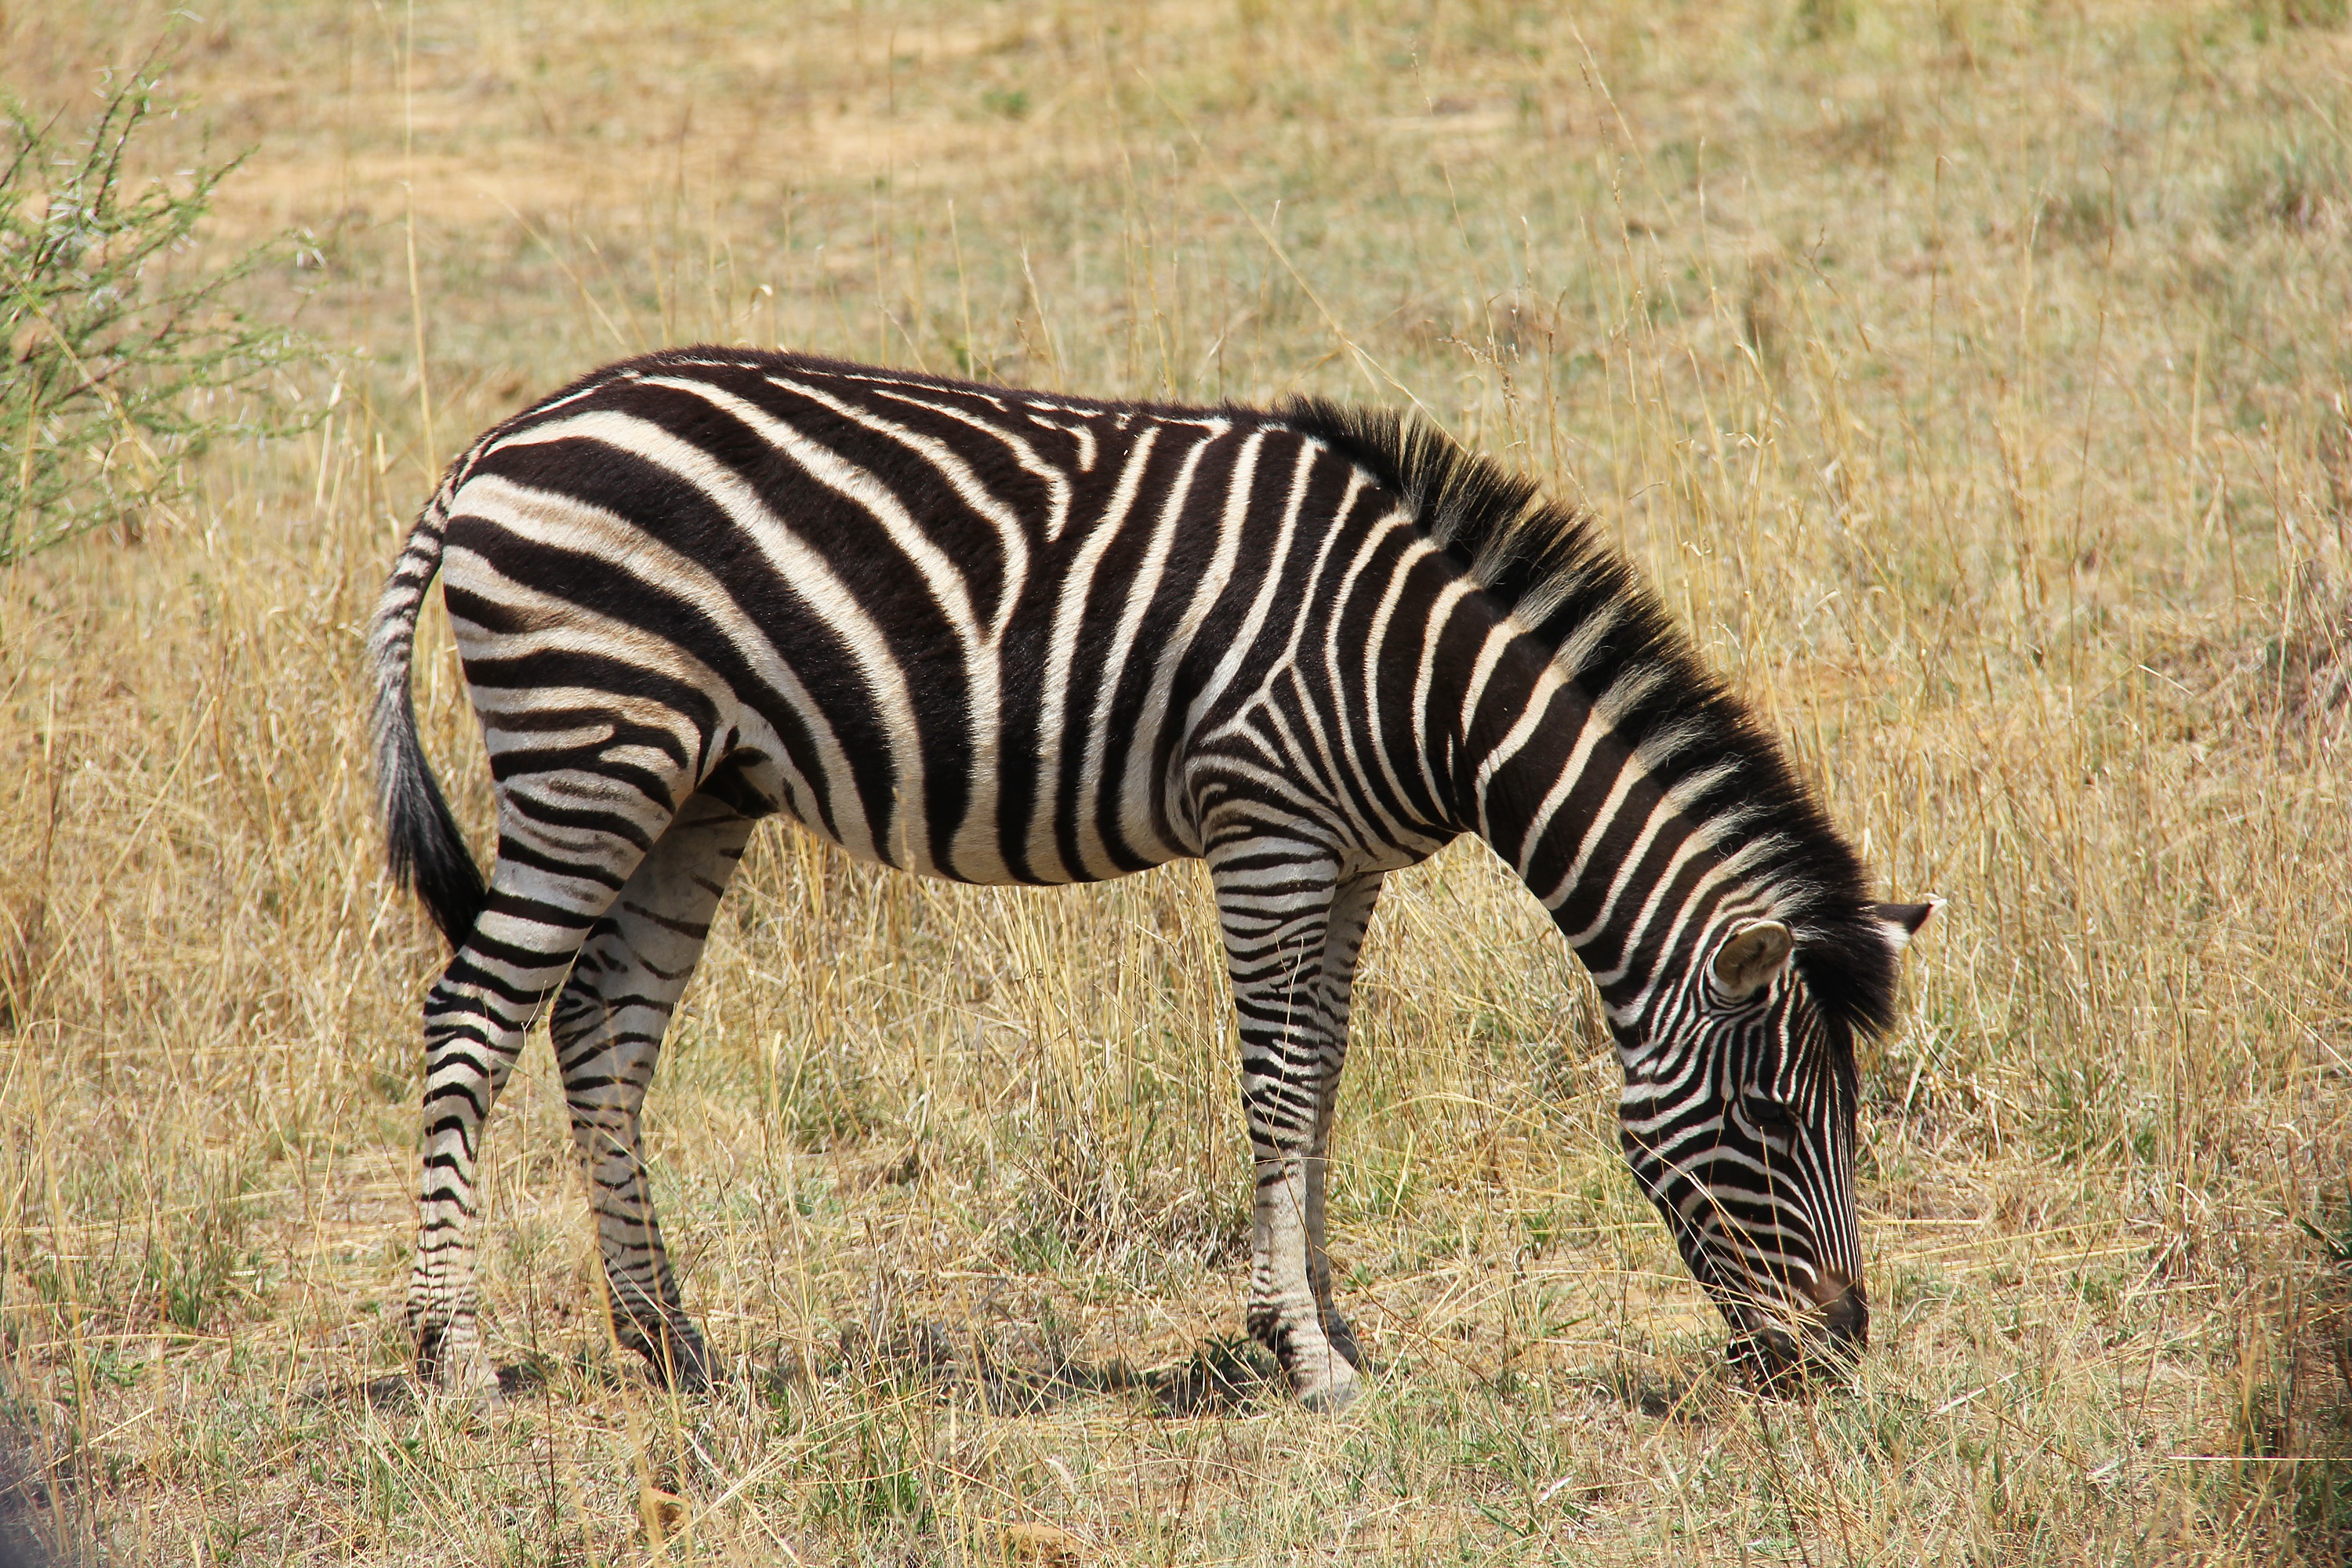
prairie, adventure, wildlife, scenic, mammal, fauna, savanna, zebra, grassland, vertebrate, beautiful, interesting, safari, exciting, south africa, johannesburg, safaris, sun city, pilanesberg game reserve, horse like mammal